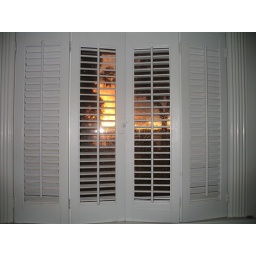
like glowing orange against white